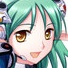
Portrait style: Anime Portrait